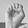
ASL letter: E